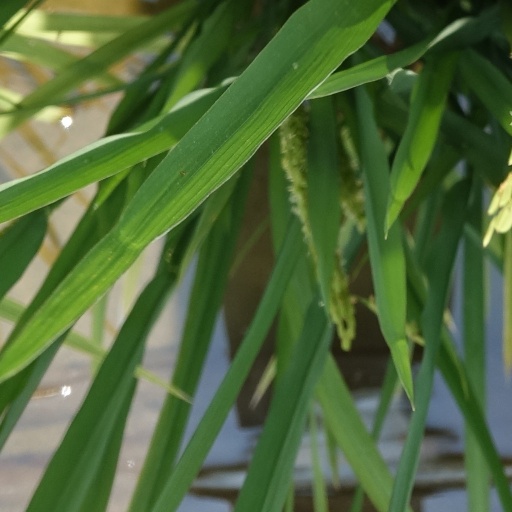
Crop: rice